Tiffany Memorandum

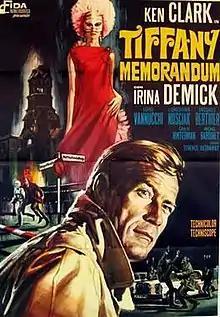

Tiffany Memorandum (also known as "The Tiffany Memorandum") is a 1967 Eurospy film directed by Sergio Grieco. It is an international co-production between Italy, France (where the film is known as "Coup de force à Berlin") and West Germany (where it was released as "Komm Gorilla, schlag zu!"). The film is set in Berlin.